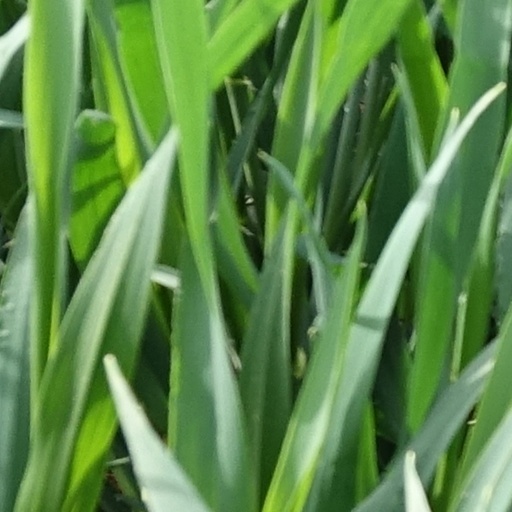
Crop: wheat